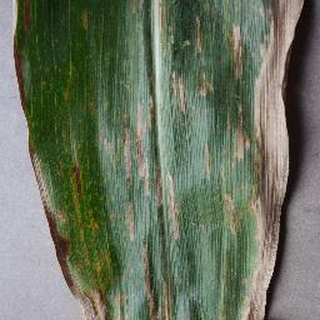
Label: corn_cercospora_leaf_spot